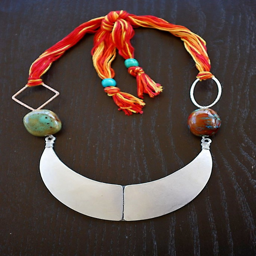
a creation from the collection .